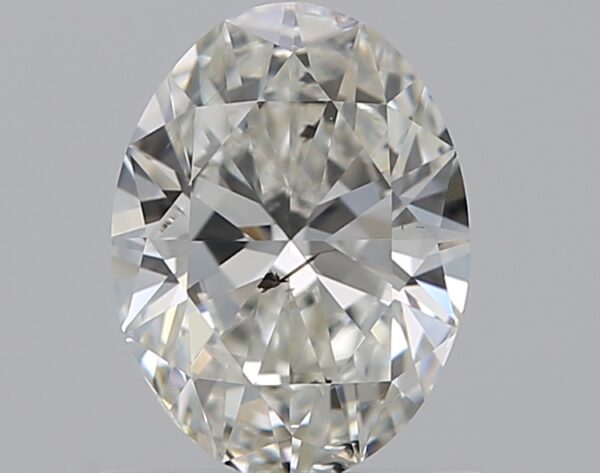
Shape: oval
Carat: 0.7
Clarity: SI2
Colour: H
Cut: VG
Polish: EX
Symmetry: VG
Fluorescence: F
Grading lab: GIA
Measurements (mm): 6.79 x 5.07 x 3.12